The Doon School Model United Nations

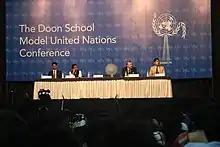
DSMUN, August 2019.

DSMUN was founded as an intra-school conference in 2007. Over the years, it attracted local schools and then, later, from across the Indian subcontinent and beyond, becoming one of India's largest conferences. It is considered one of the most prestigious MUNs in the Asia-Pacific region, regularly drawing over 450 delegates from over 30–40 schools.